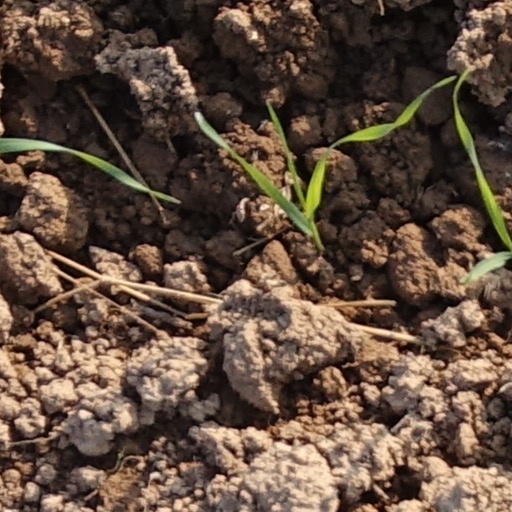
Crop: wheat